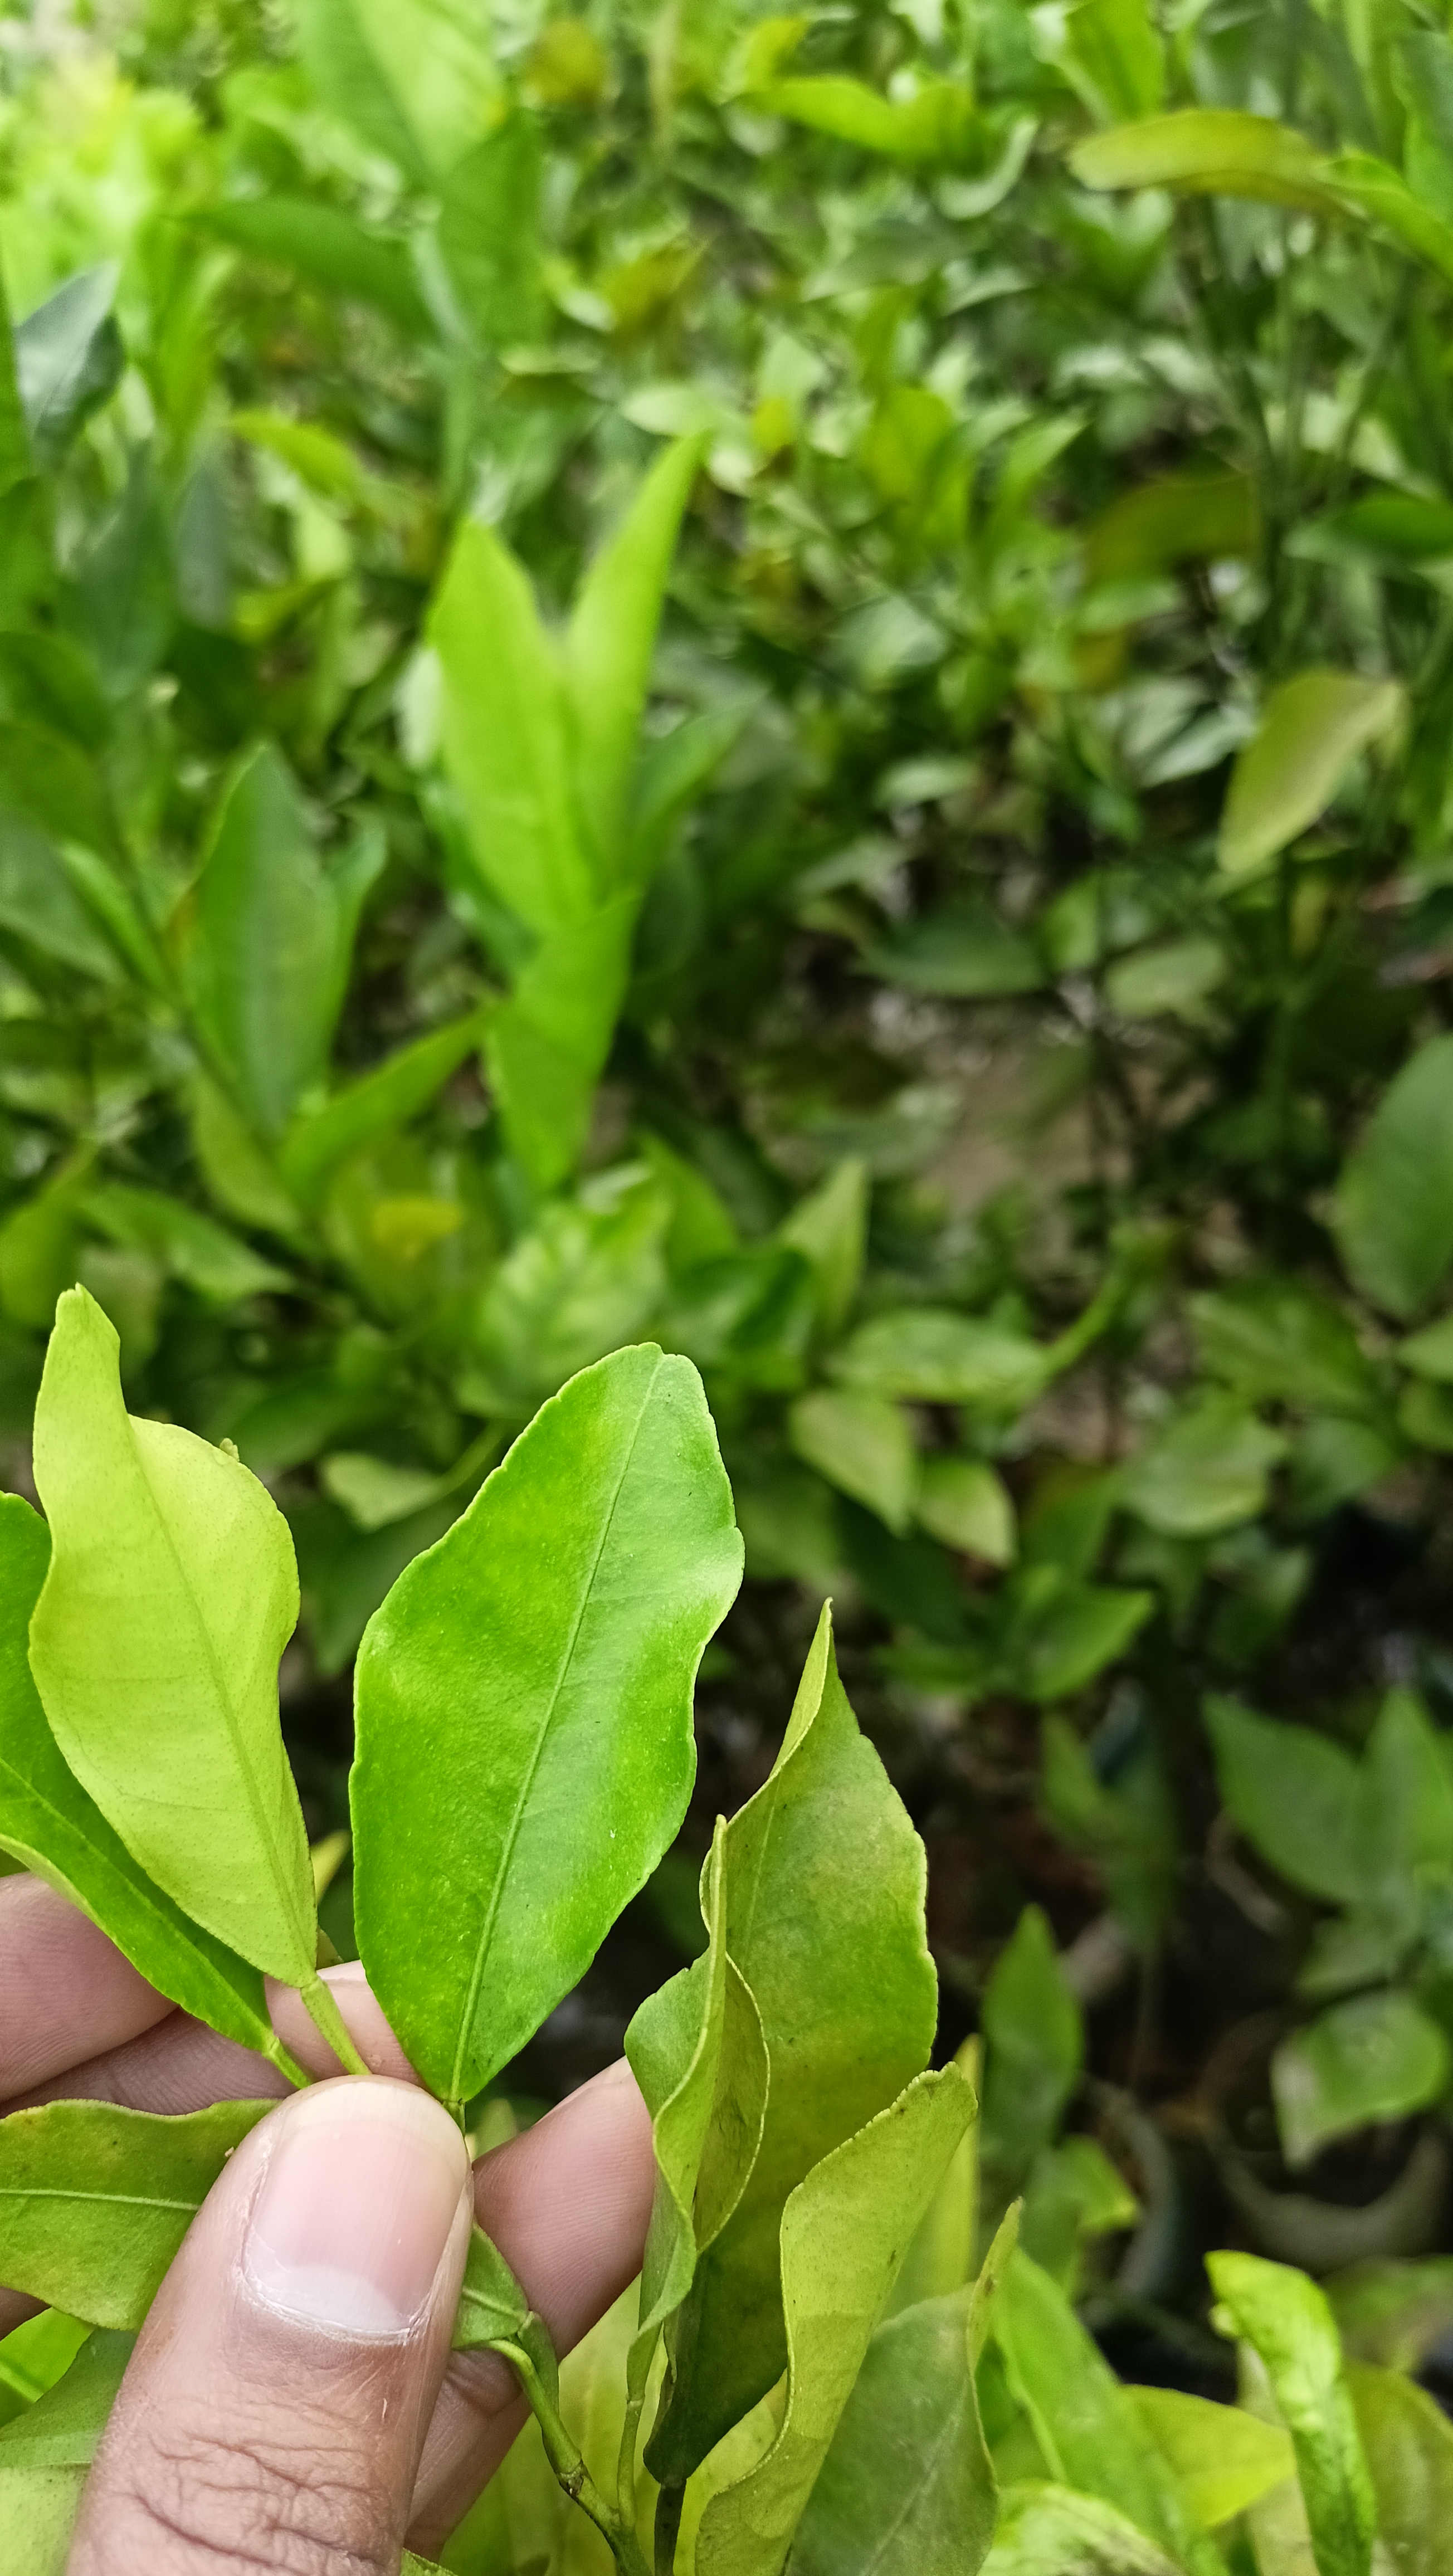
Mandarin leaf variety: Darjeling